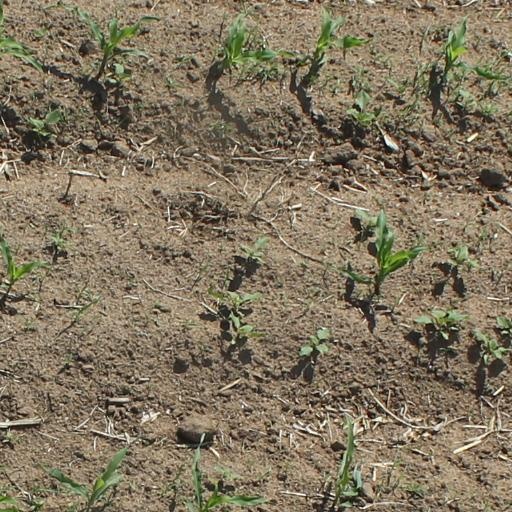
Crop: maize; corn